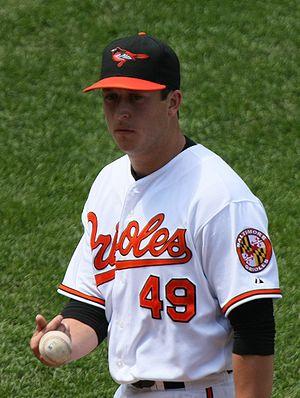
Jason Thomas Berken est un lanceur droitier des Ligues majeures de baseball évoluant avec les Cubs de Chicago.